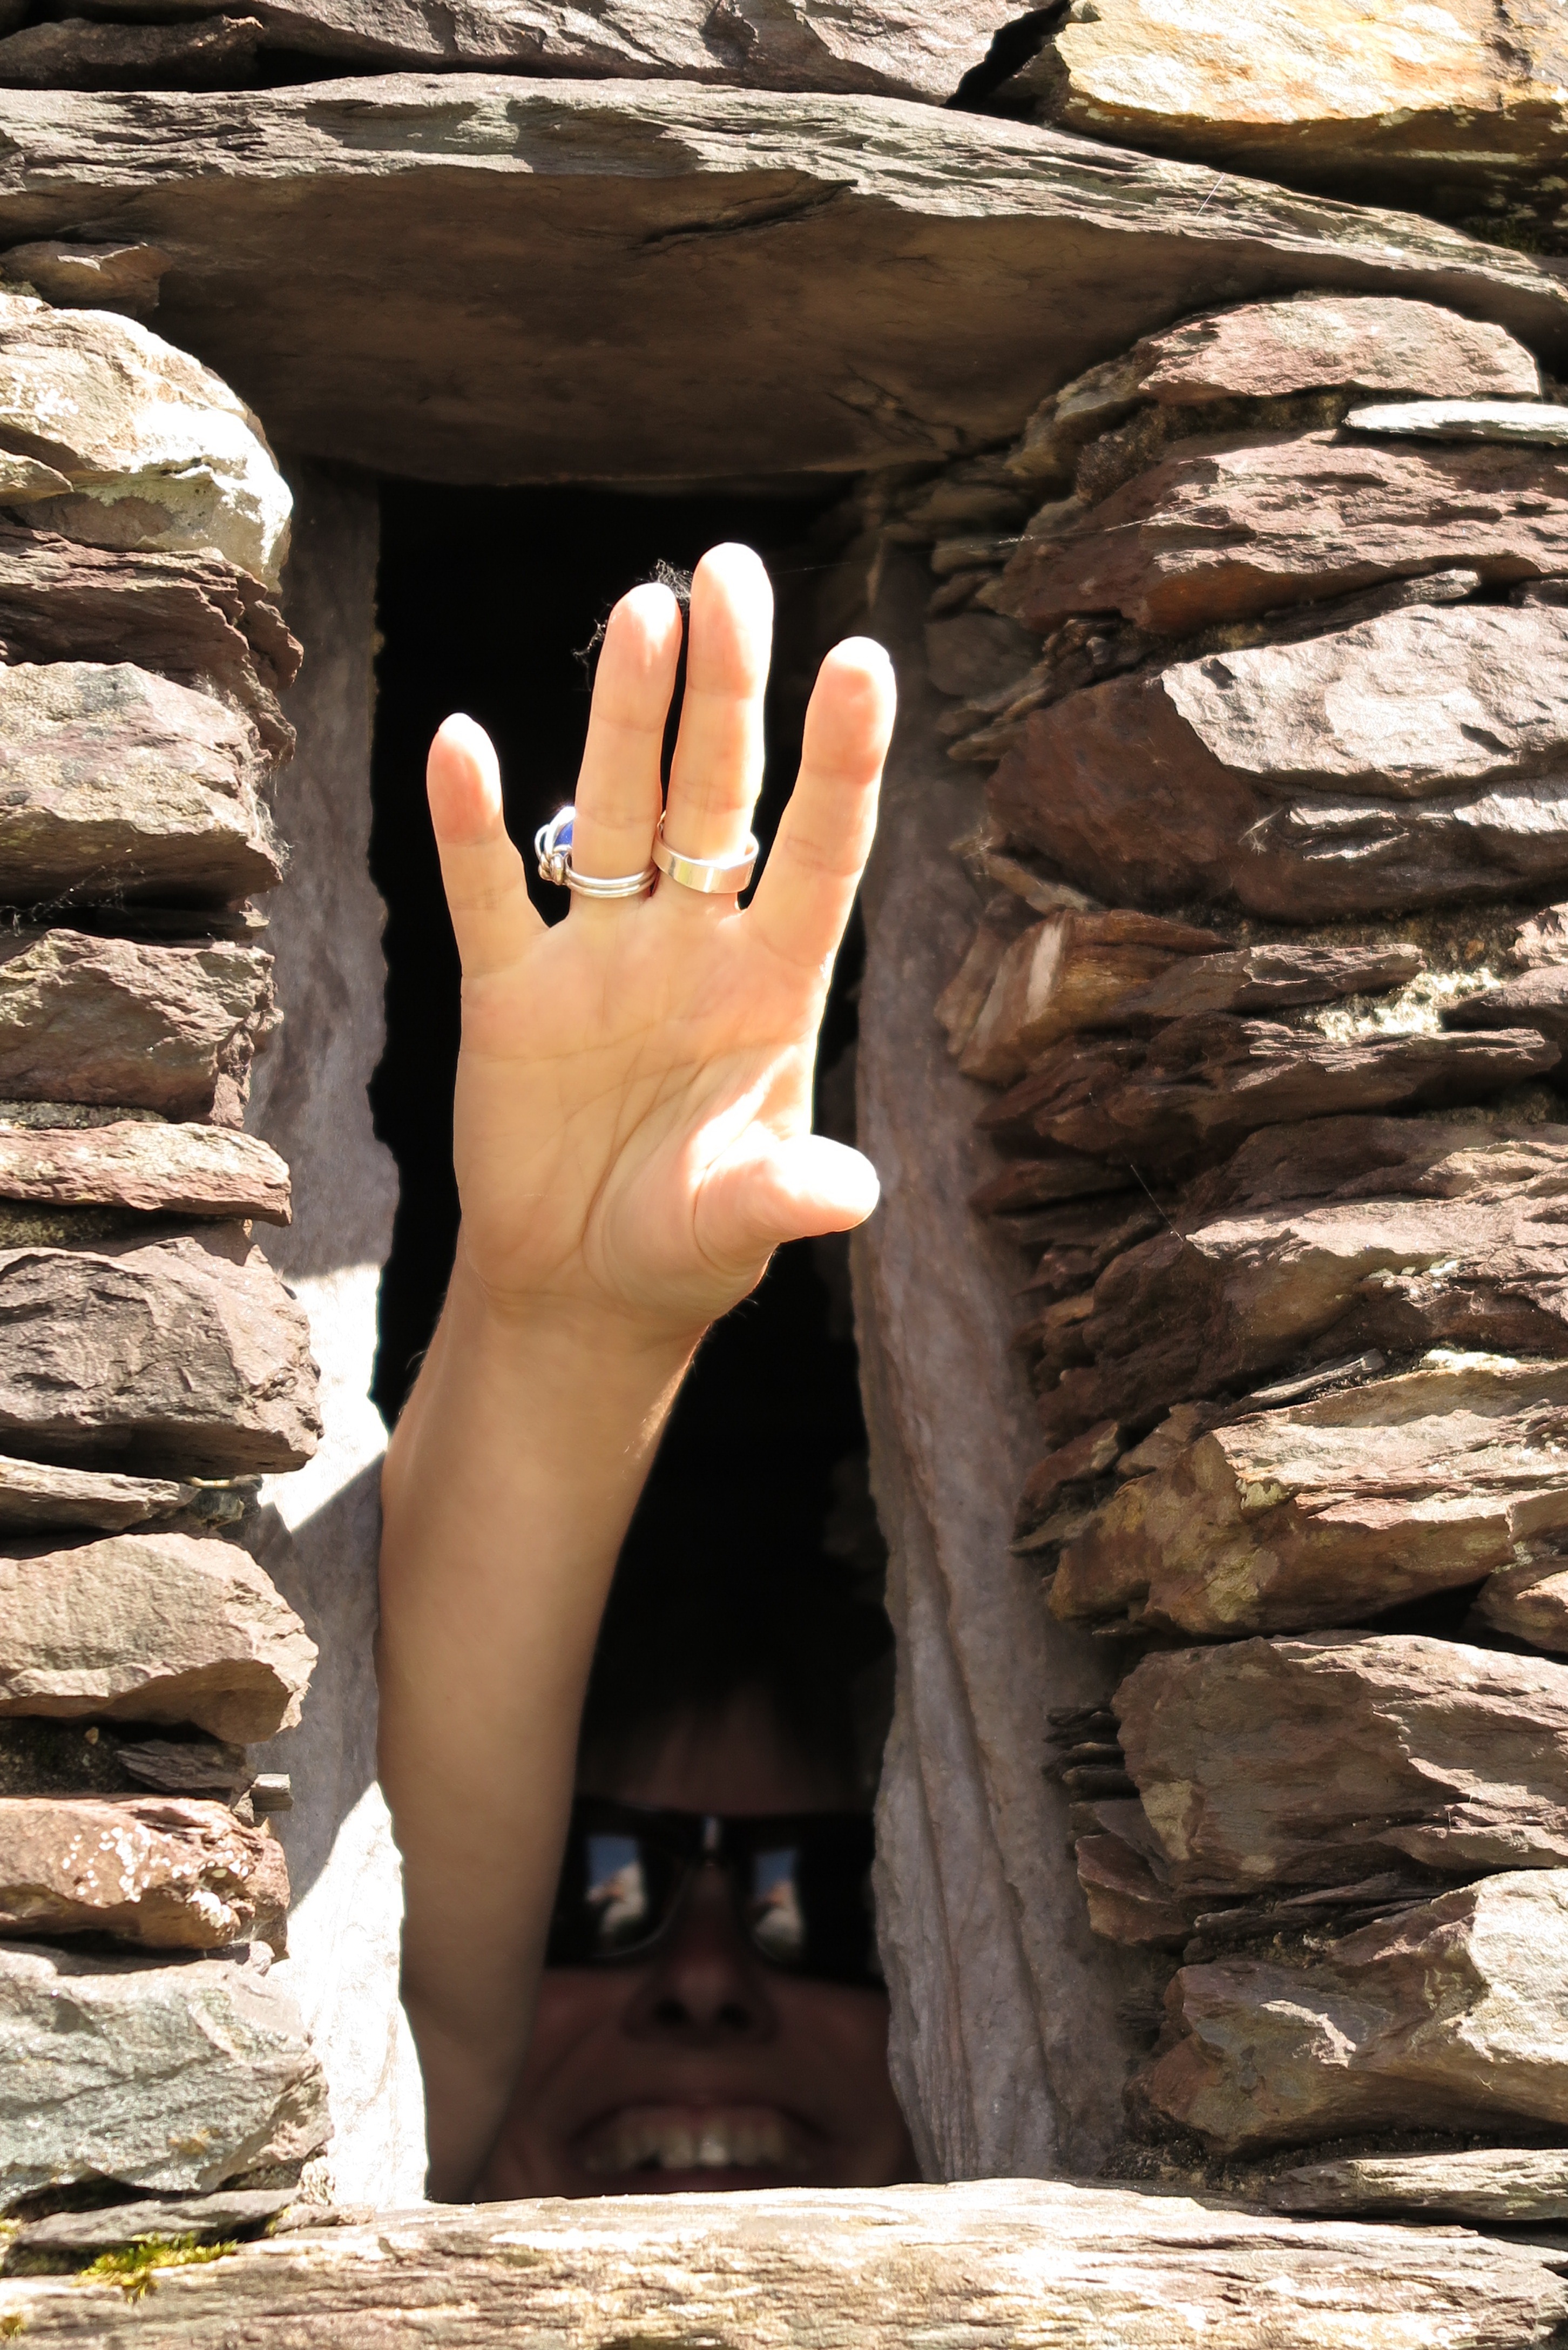
hand, rock, girl, play, adventure, wall, recreation, leg, spring, waves, temple, fingers, chains, beauty, image, holes, waving, outdoor recreation